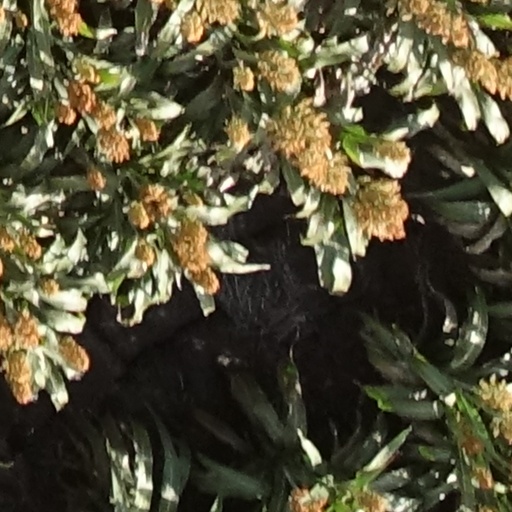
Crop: sorghum